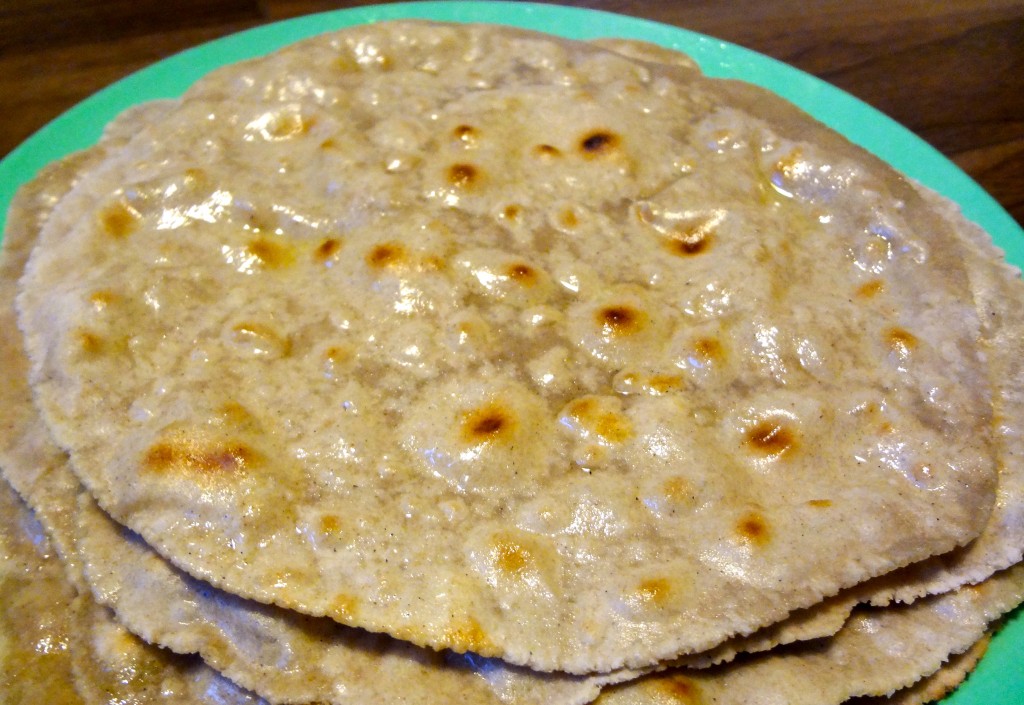
Dish: chapati